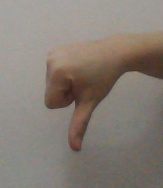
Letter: waw